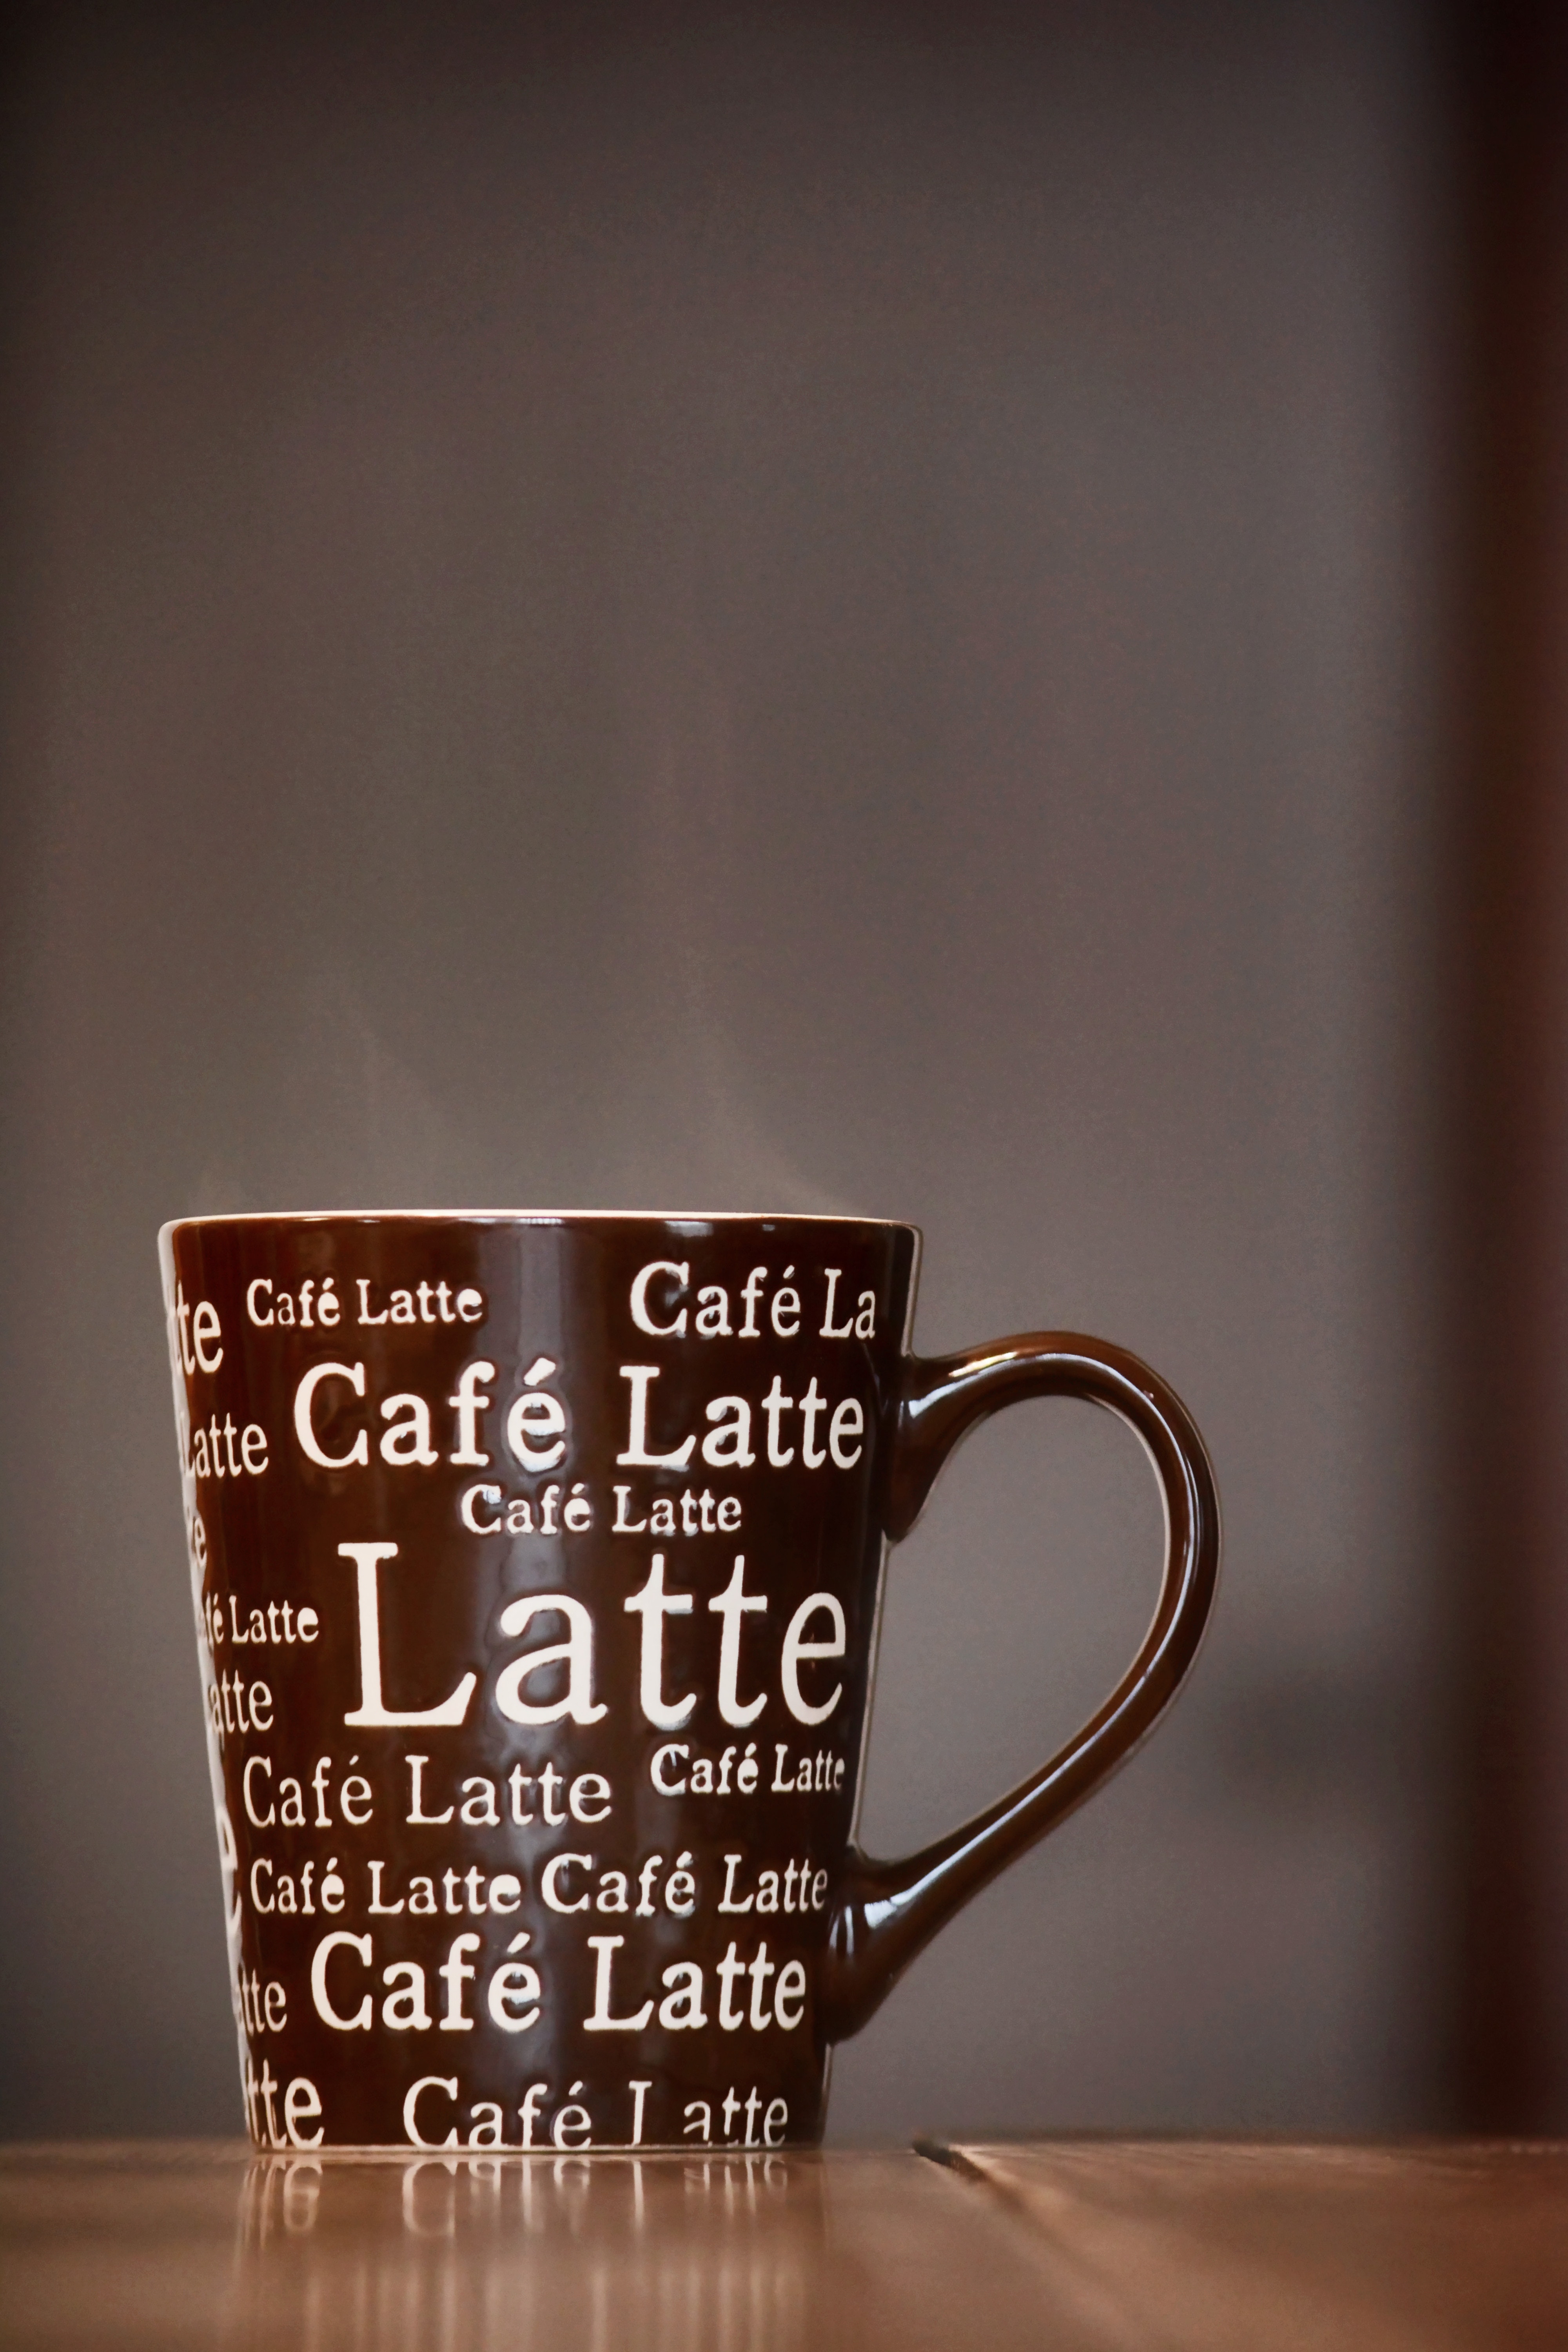
cup, mug, coffee cup, text, brown, drinkware, still life photography, font, tableware, serveware, still life, glass, ceramic, metal